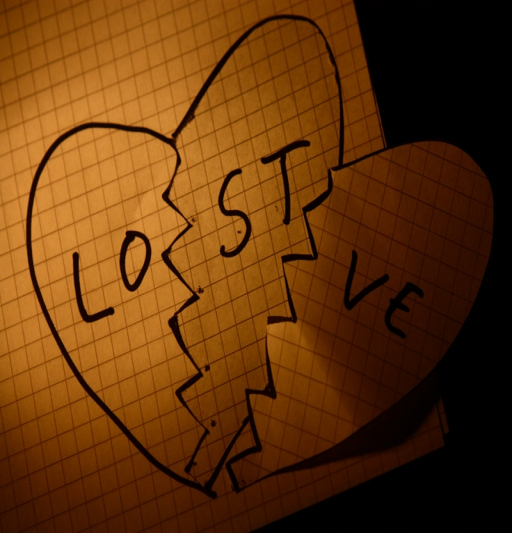
can you die of person ?